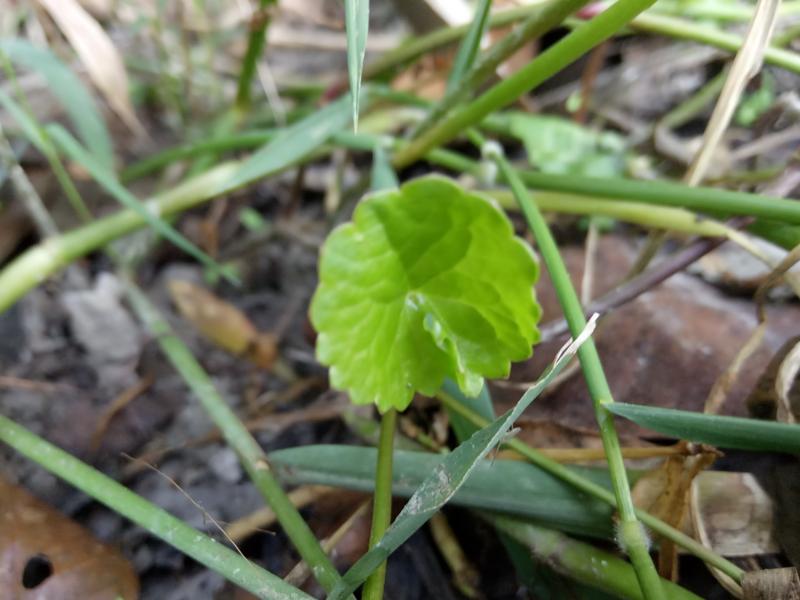
Weed species: Centella asiatica